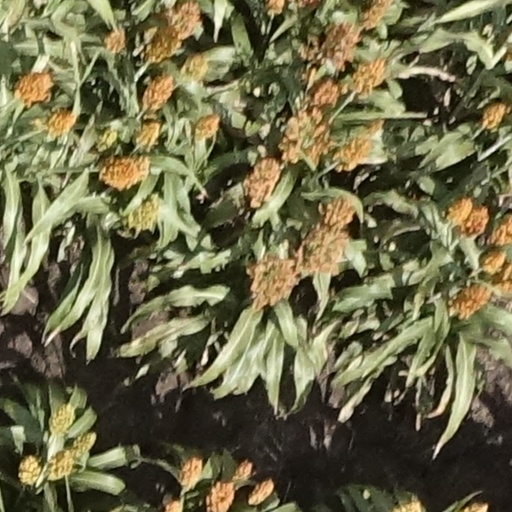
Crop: sorghum